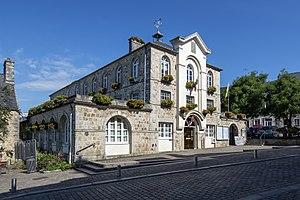
Hôtel de ville de Bricquebec, Manche, 2017.
Bricquebec est une ancienne commune française, située dans le département de la Manche en région Normandie, devenue le 1ᵉʳ janvier 2016 une commune déléguée au sein de la commune nouvelle de Bricquebec-en-Cotentin.